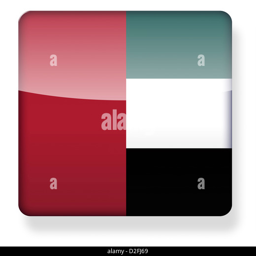
flag as an app icon .